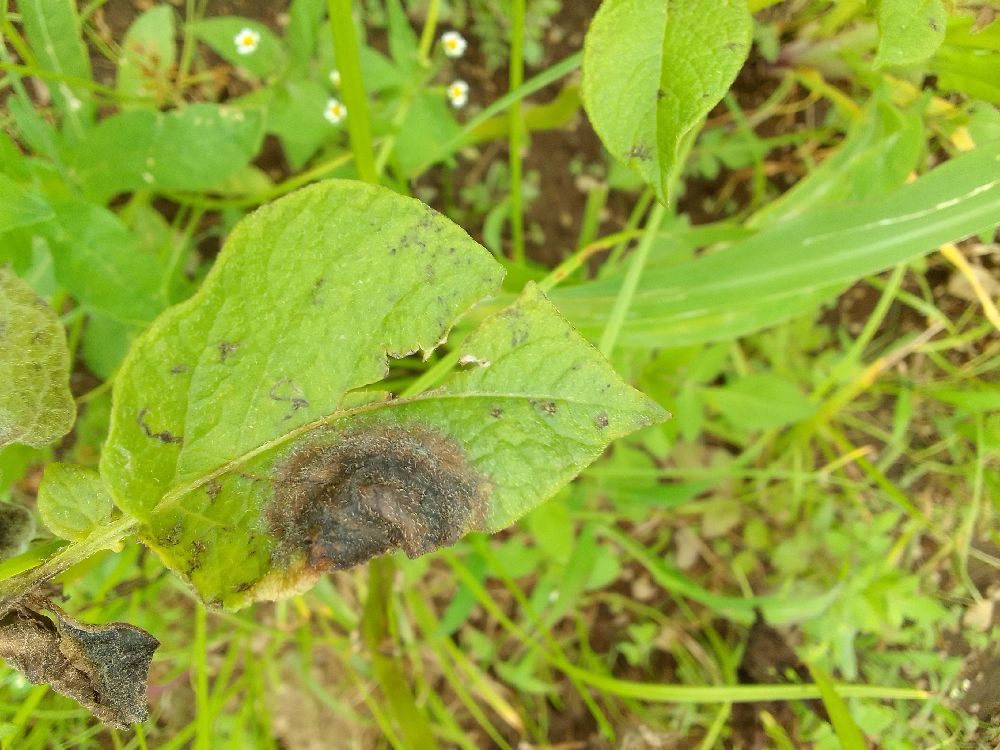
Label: Late blight